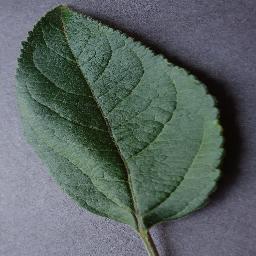
Label: Apple___healthy